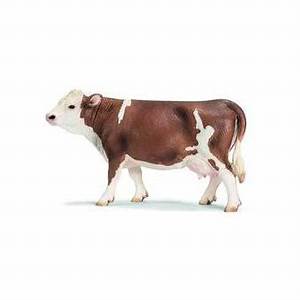
Label: cow